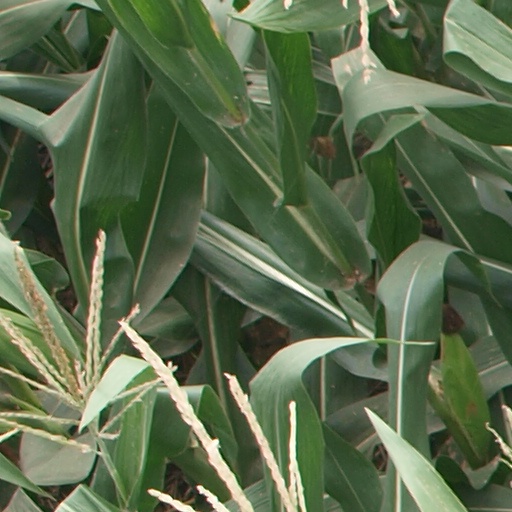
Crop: maize; corn